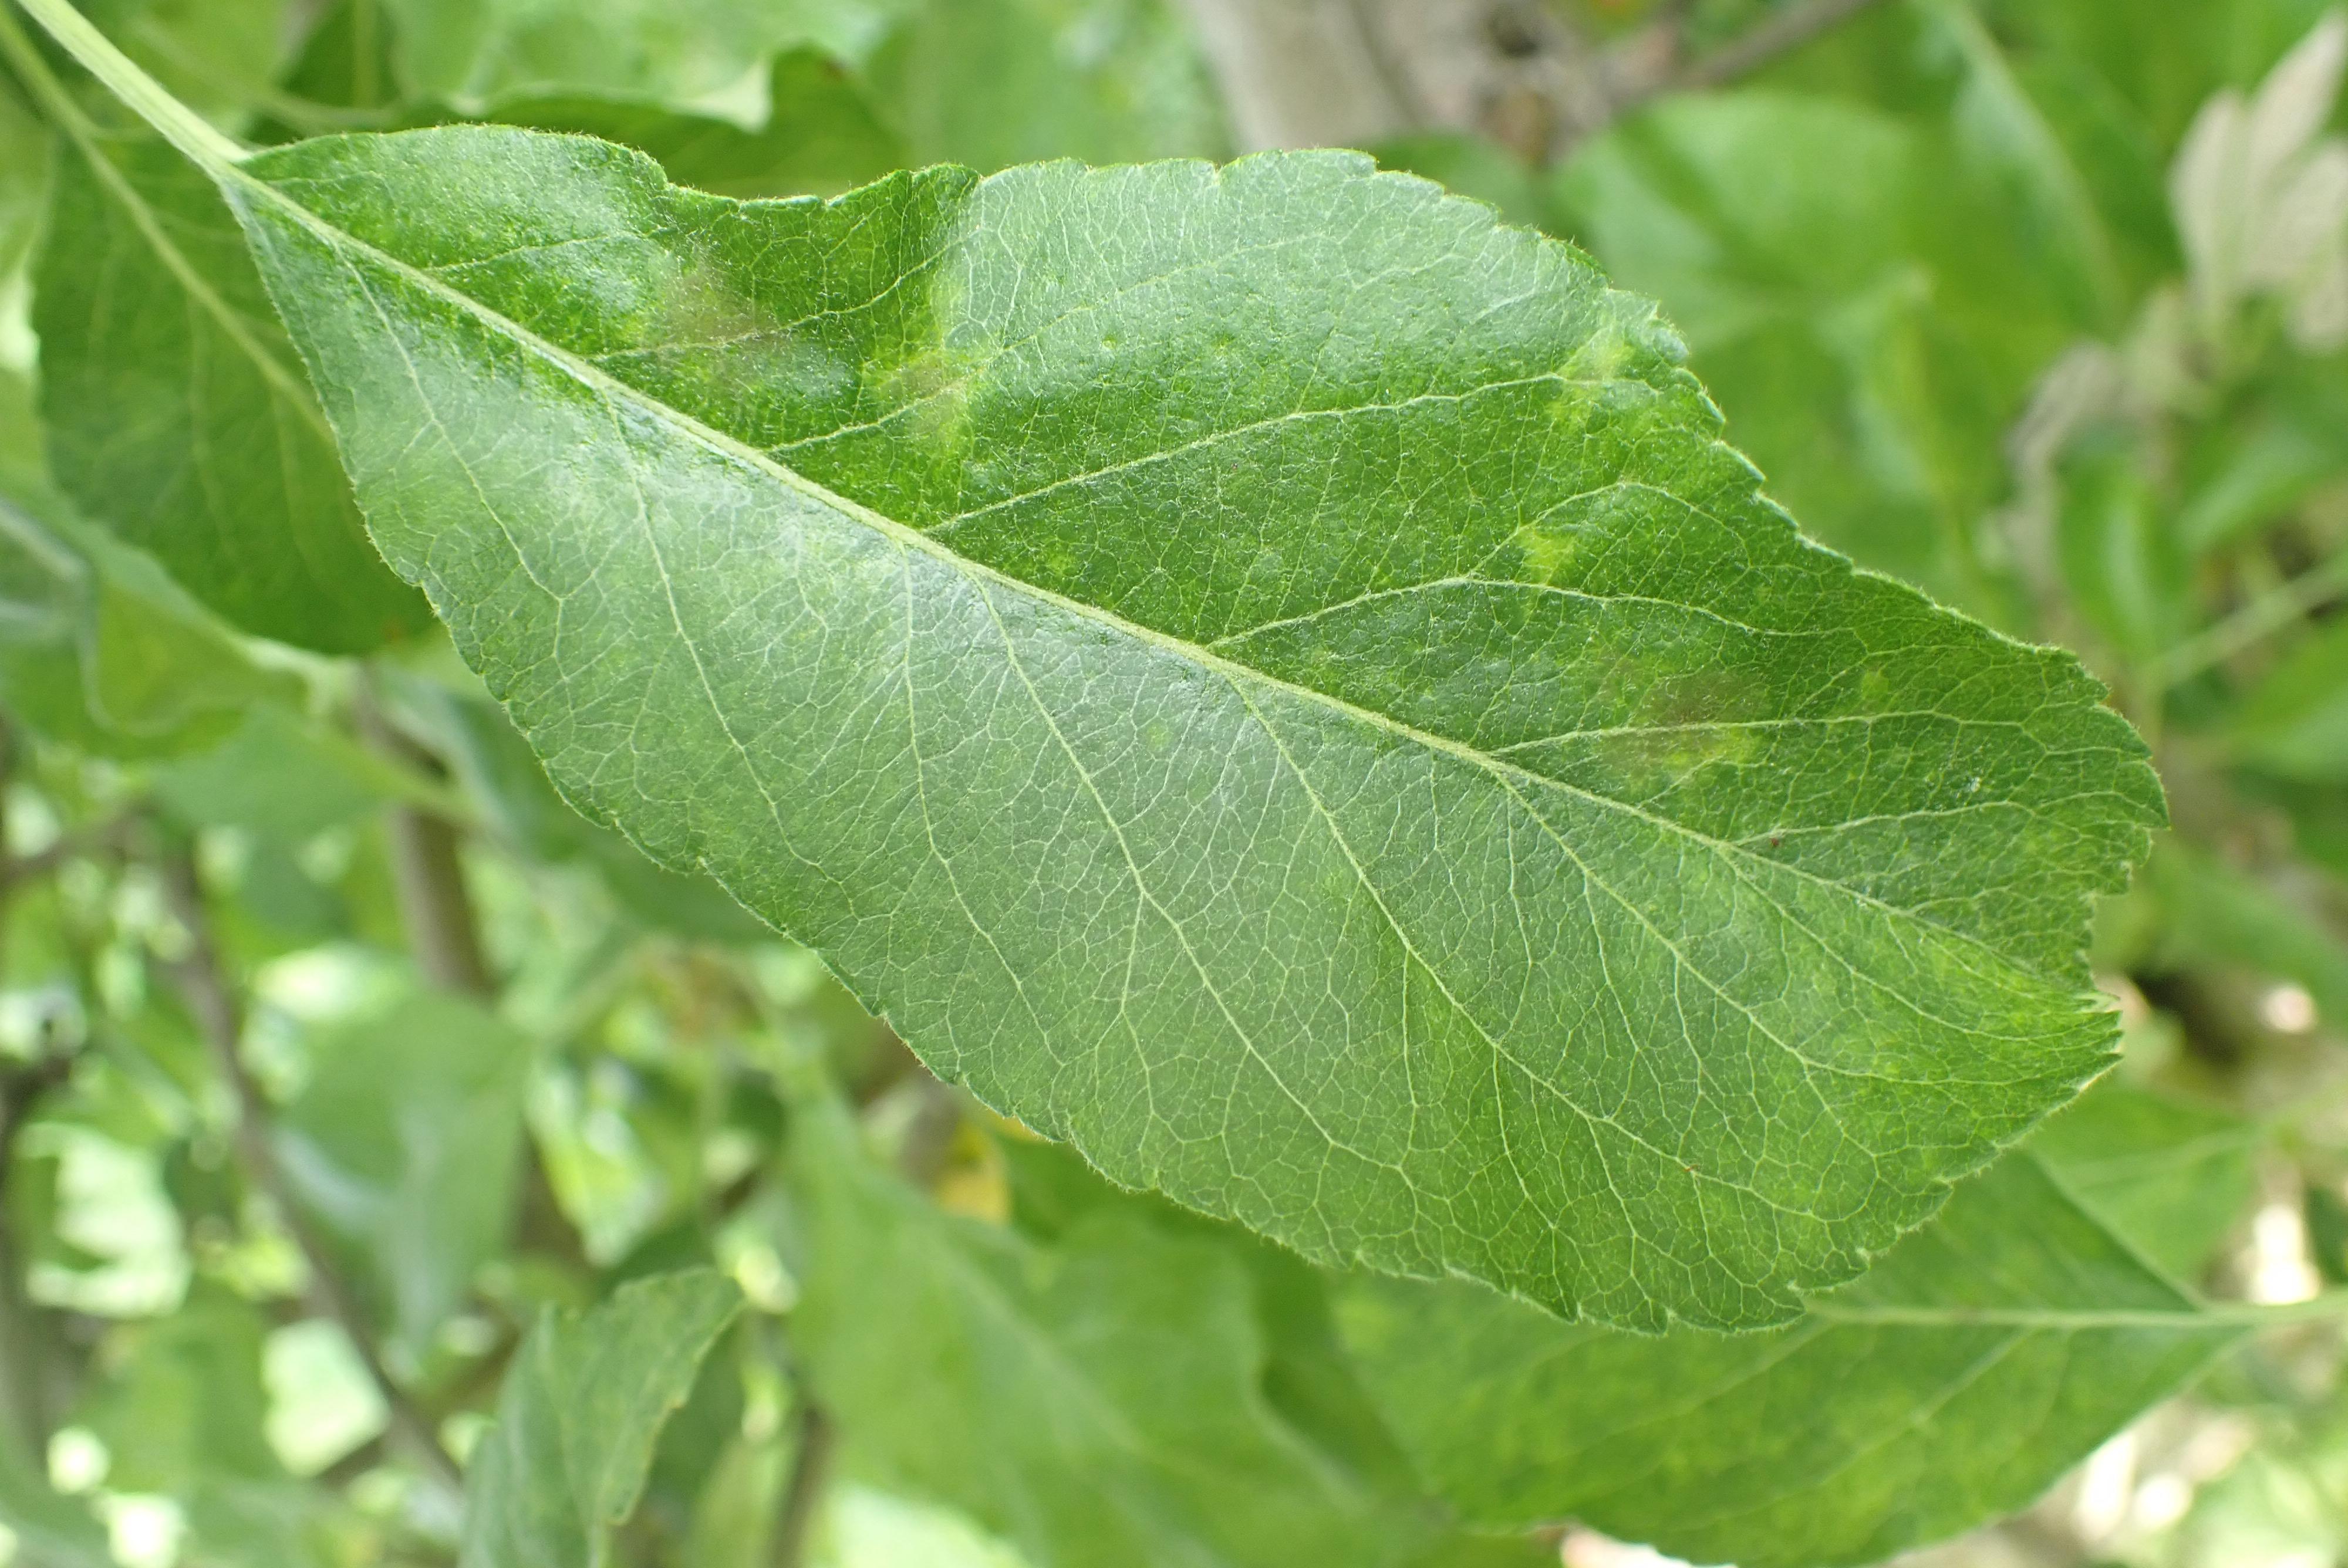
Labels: scab